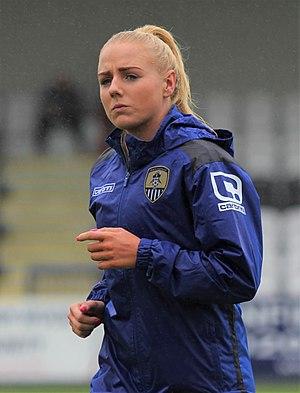
Alex Greenwood avec Notts County en 2015.